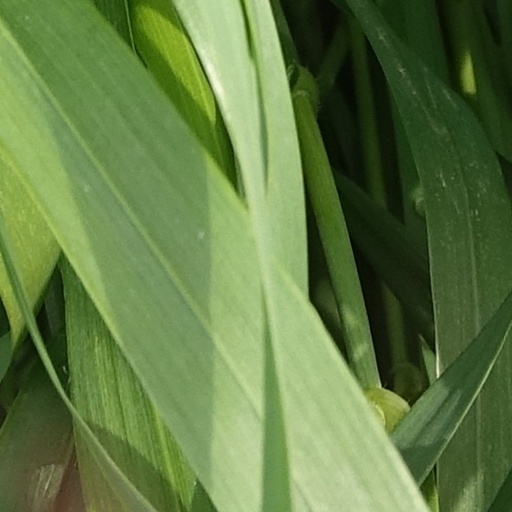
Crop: wheat